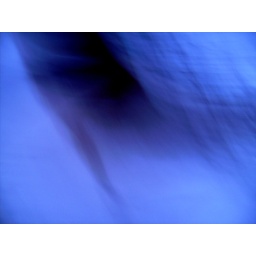
my dog in blue